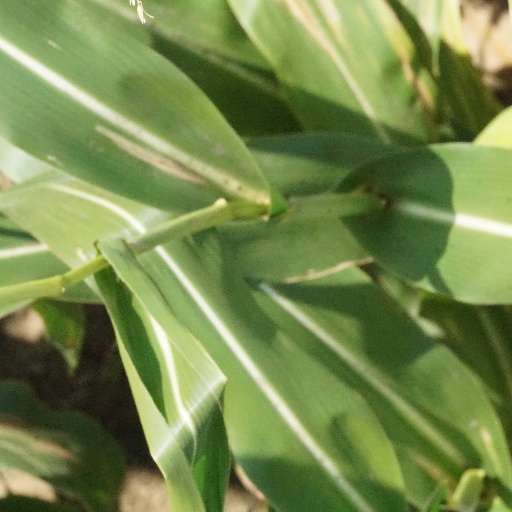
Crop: maize; corn